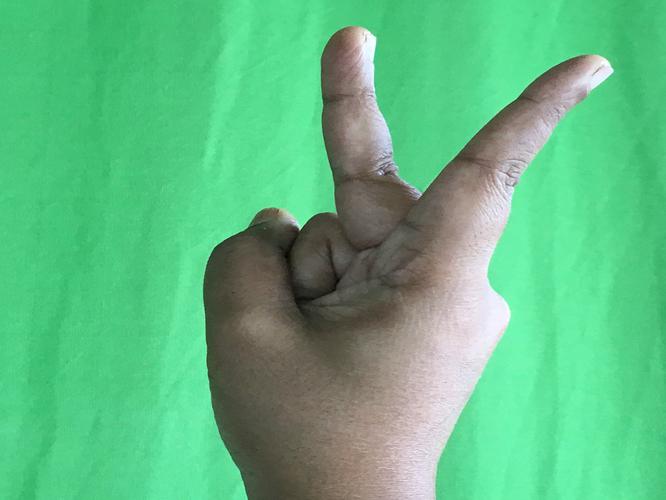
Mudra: Katrimukha
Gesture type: single_hand